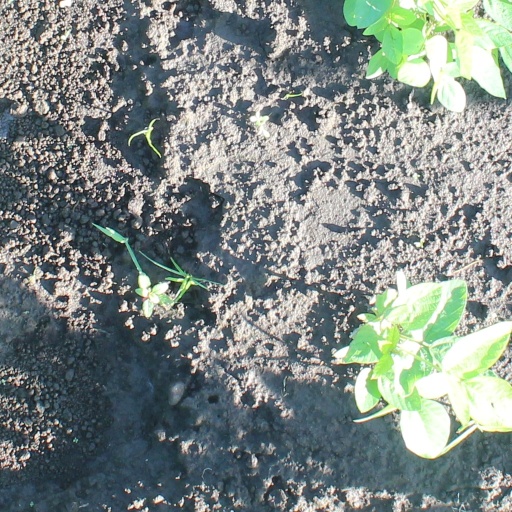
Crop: soybean